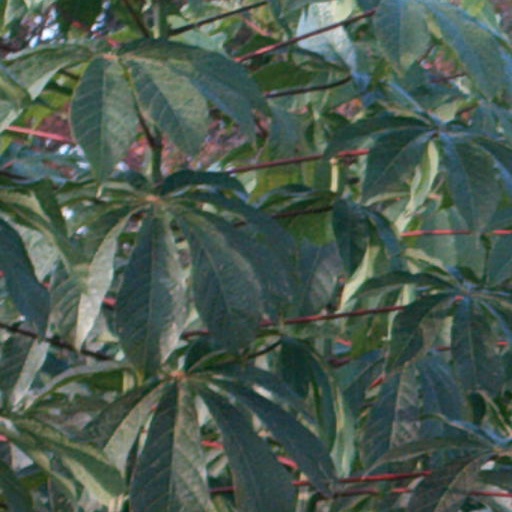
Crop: cassava